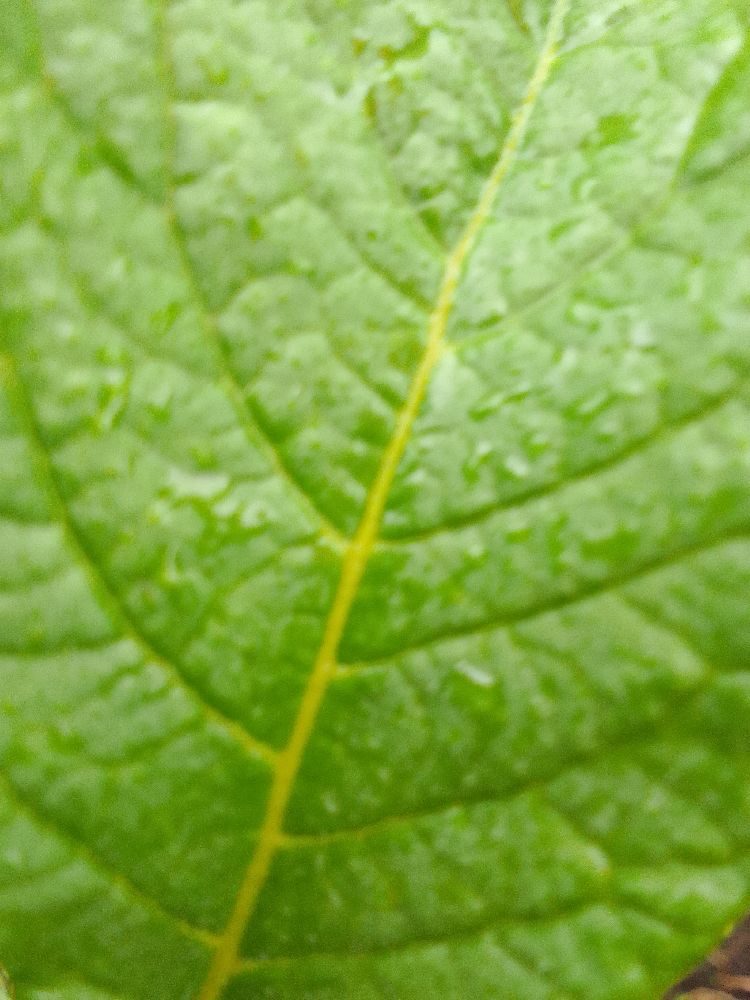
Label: Healthy